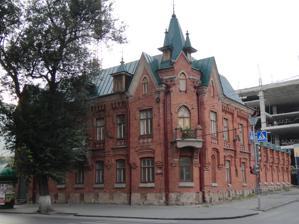
Building: Martyn Brothers House
Country: Russia
Year built: 1893
Historic site in Rostov-on-Don, Russia Martyn Brothers House Native name Дом братьев Мартын ( Russian ) Location 125 Bolshaya Sadovaya Street , Rostov-on-Don , Russia Coordinates 47°13′34″N 39°44′10″E / 47.22611°N 39.73611°E / 47.22611; 39.73611 Built 1893 Architect Nikolai Sokolov [ ru ] Architectural style(s) Russian Gothic Revival [ ru ] eclecticism Location of Martyn Brothers House in Rostov Oblast The Martyn Brothers House ( Russian : Дом братьев Мартын ), also known as the Red Cottage ( Russian : Красный домик ), is a building in Rostov-on-Don , located at the intersection of Bolshaya Sadovaya Street and Fortress Lane. The building was built by architect Nikolai Sokolov [ ru ] in 1893, in the centre of the former Fortress of Saint Dimitry of Rostov . The first owner of the building was a British citizen, Ivan Romanovich Martyn. The Martyn Brothers' House has the status of an object of an object of cultural heritage of federal significance . The building currently houses the Sholokhov Centre, part of the National Sholokhov Museum-Reserve , and functions as an exhibition space and a venue for cultural and educational projects. History The two-storey red brick house was built in 1893 to the design of Rostov architect Nikolai Matveyevich Sokolov [ ru ] .  The house was built in the spirit of Russian Gothic Revival [ ru ] eclecticism , combining elements of Russian and German architecture. In the 1910s, George Martyn was Consul of the United States , and had his reception room in the building. In the 1920s, the building was nationalized.  On the ground floor were various institutions, and on the upper floor were communal apartments .  After the Great Patriotic War , the building was renovated, during which time the roof windows were lost. In 2007, the building was transferred to the National Sholokhov Museum-Reserve , and restoration works began. Repairs lasted between 2008 and 2014, with the building opening as the Sholokhov Centre on 22 May 2015, marking the 110th anniversary of Mikhail Sholokhov 's birth, and Russia's Year of Literature. The centre provides exhibition space and a venue for cultural and educational projects. It hosts lectures, museum classes, creative meetings, and theme nights. Its first exhibition was "Traces of Cossack Antiquity", displaying artefacts from the Hermitage Museum 's collections. References